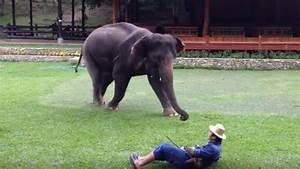
elephant